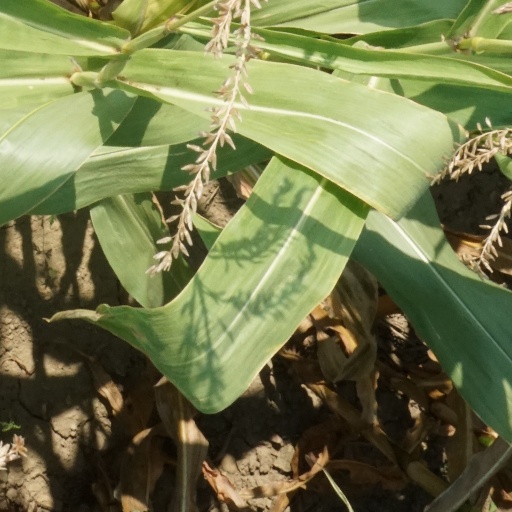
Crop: maize; corn